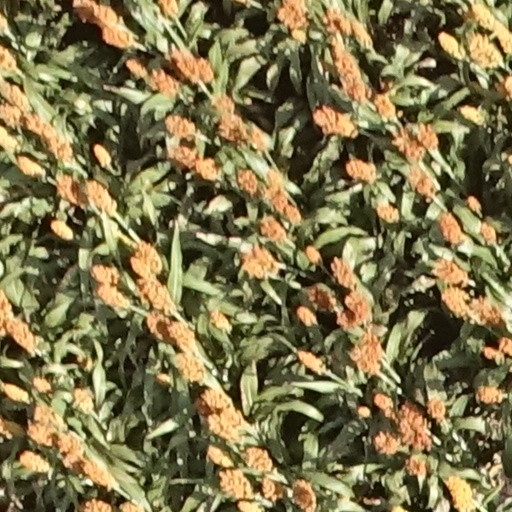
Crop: sorghum